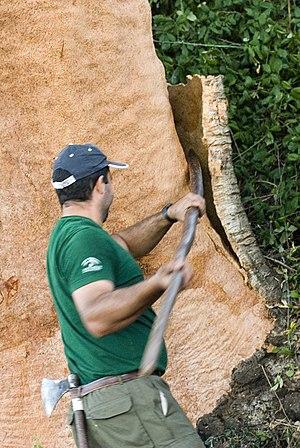
Écorçage près d'Aracena (Huelva, Espagne)
Le liège est un produit agricole et un matériau présent dans l'écorce de quelques arbres, et notamment celle du chêne-liège. Il protège l'arbre des insectes, du froid et des intempéries tout en lui permettant de respirer, par de minces canaux appelés lenticelles. L’arbre chêne-liège est un puits de carbone d’autant plus efficace que l’arbre est exploité à produire du liège.
L'écorçage est l'action d'enlever l'écorce d'un arbre. C'est une étape préliminaire au sciage.